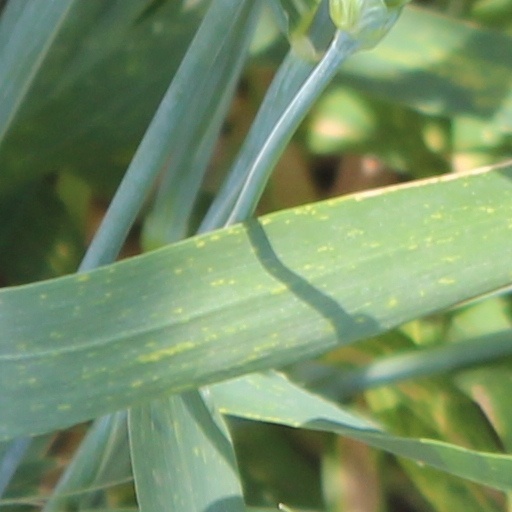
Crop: wheat